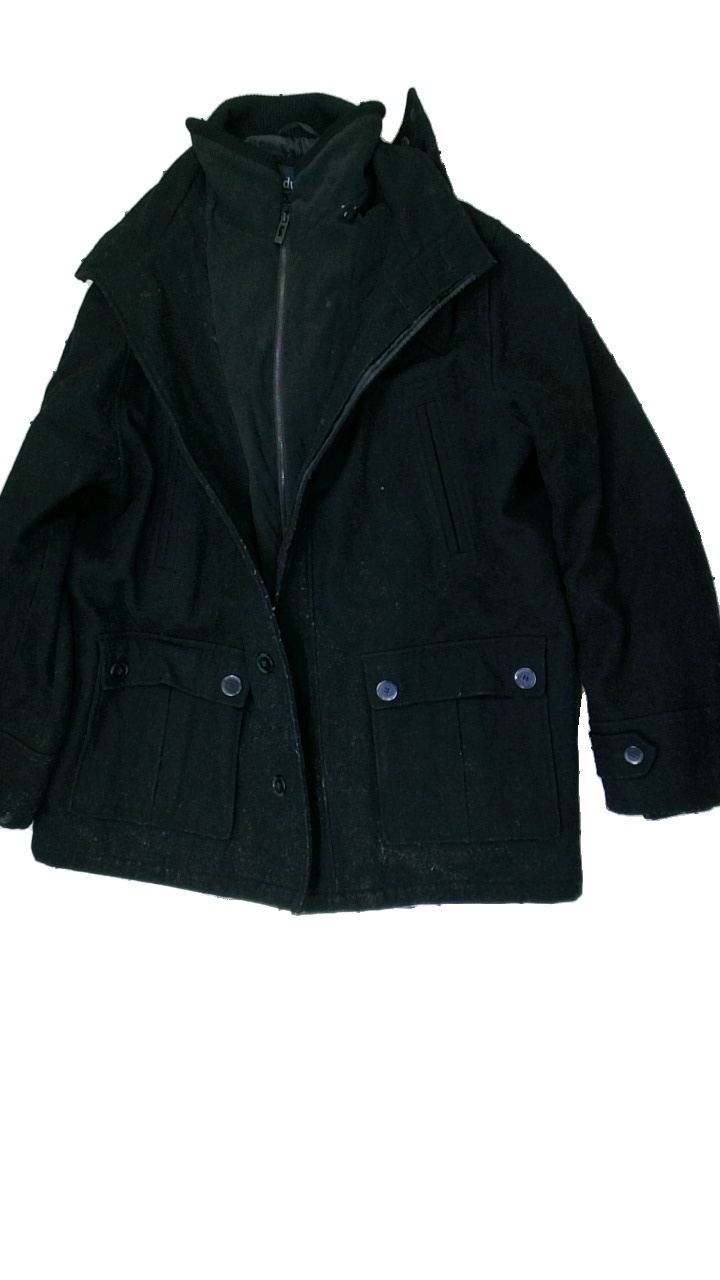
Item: Winter Jacket (Men)
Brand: Redwood
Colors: Grey, White
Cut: Regular
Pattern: Other
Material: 86% Viscose 14% Cont?
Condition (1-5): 1
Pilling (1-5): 1
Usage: Export
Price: <50